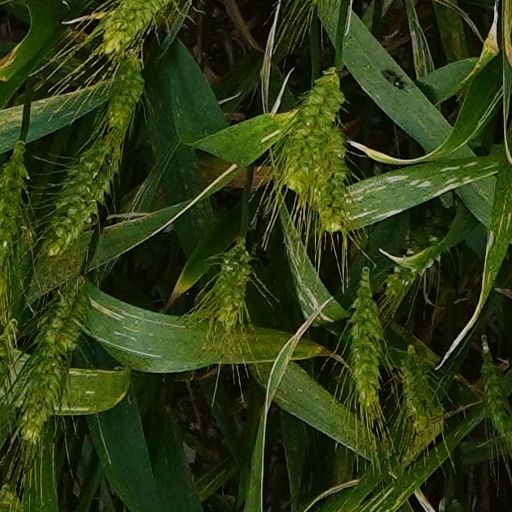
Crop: wheat